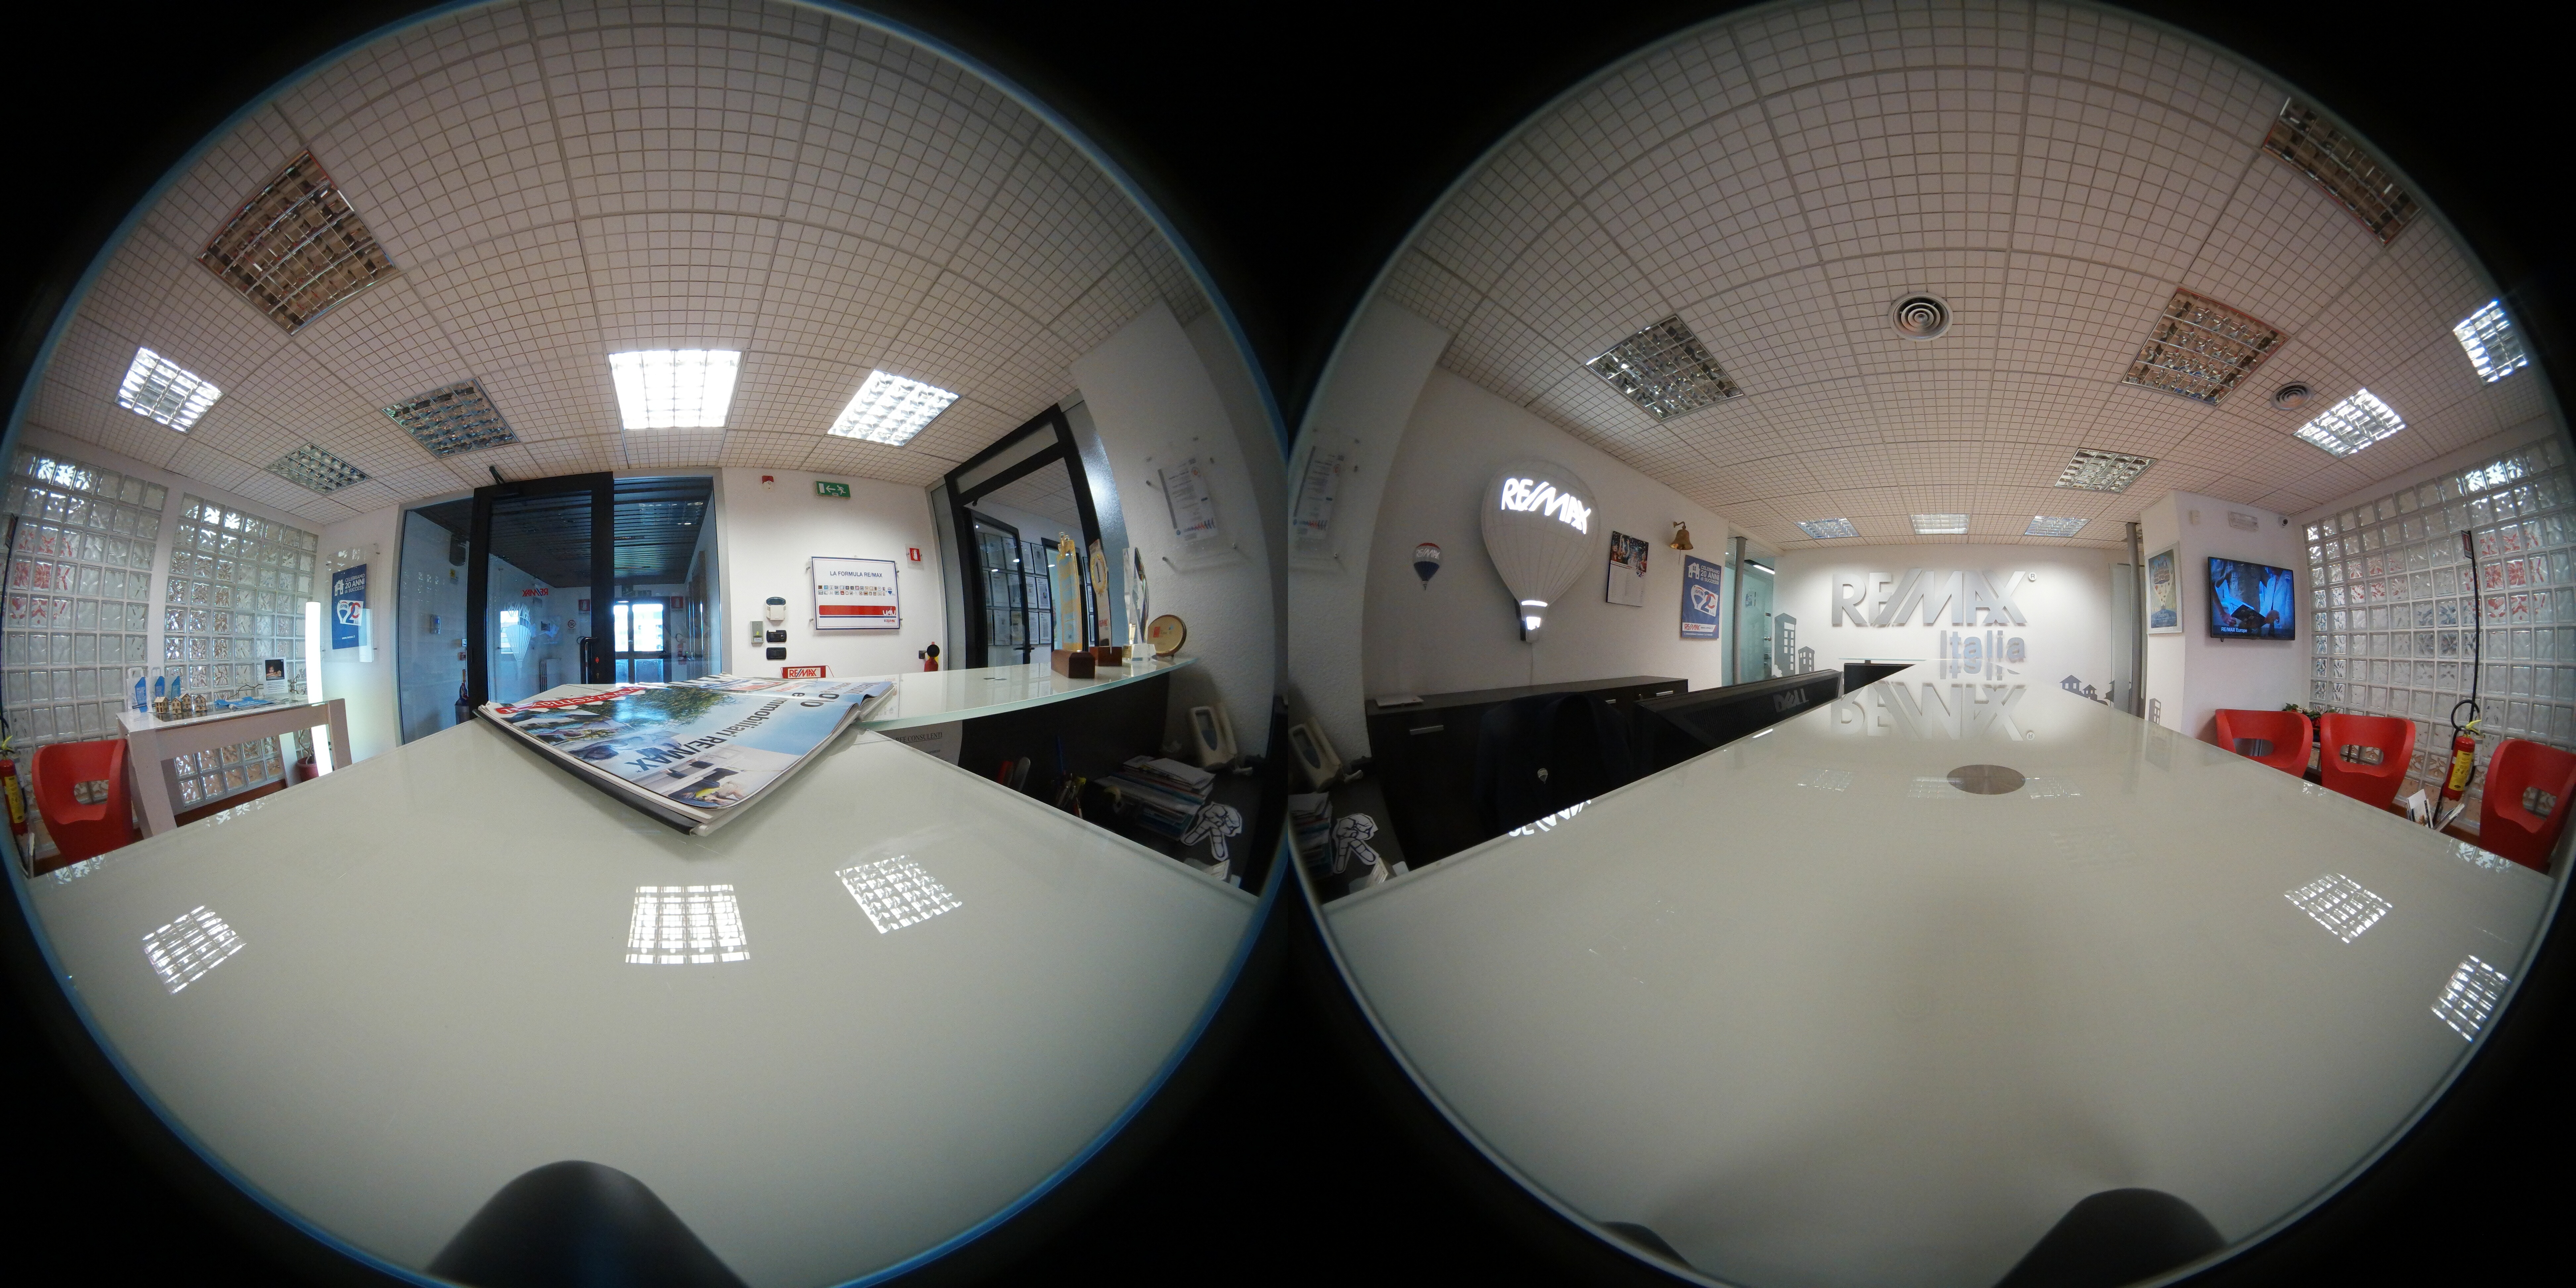
desk, photography, office, design, vr, games, 360, company, virtual reality, fisheye lens, spherical 360 degree photo